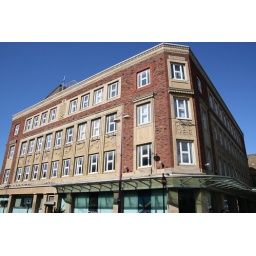
The full building beside rigby road